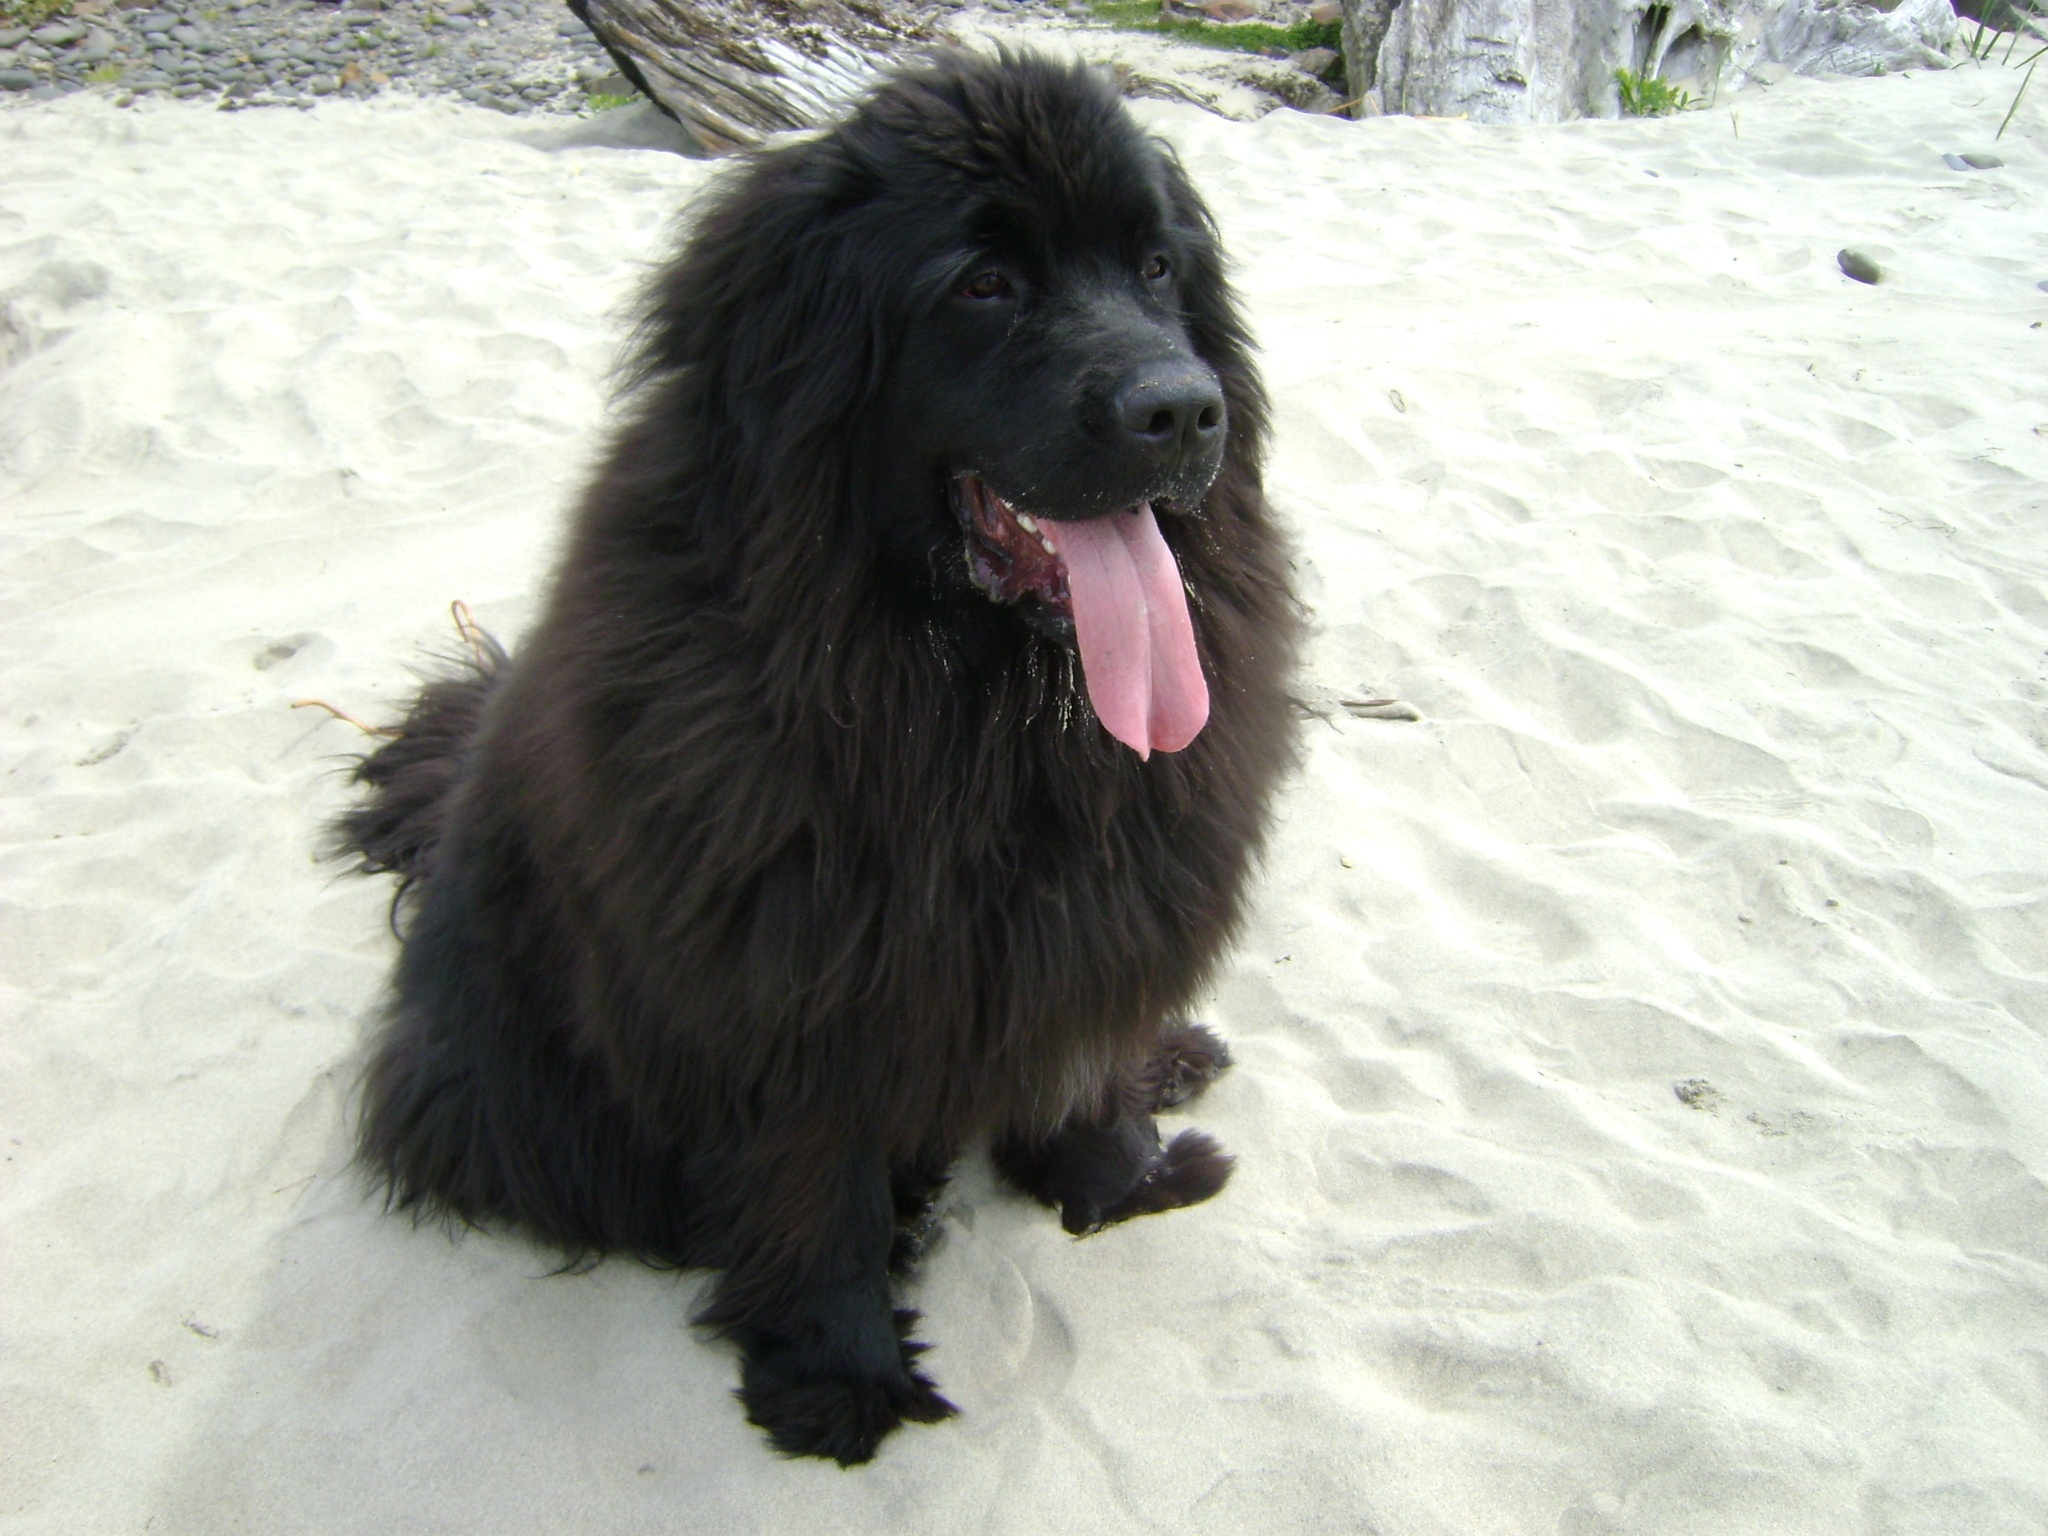
dog, mammal, newfoundland, vertebrate, dog breed, dog like mammal, dog breed group, dog crossbreeds, caucasian shepherd dog, carnivoran